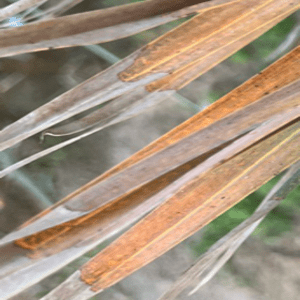
Label: Potassium Deficiency